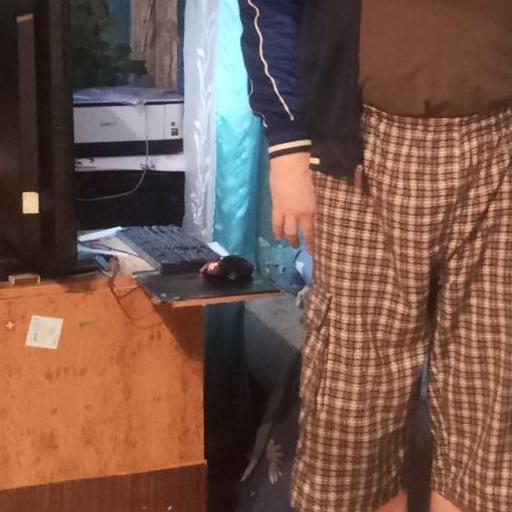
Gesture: no_gesture